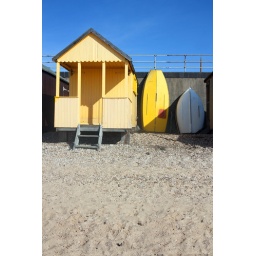
yellow beach hut and boat in thorpe vay, uk